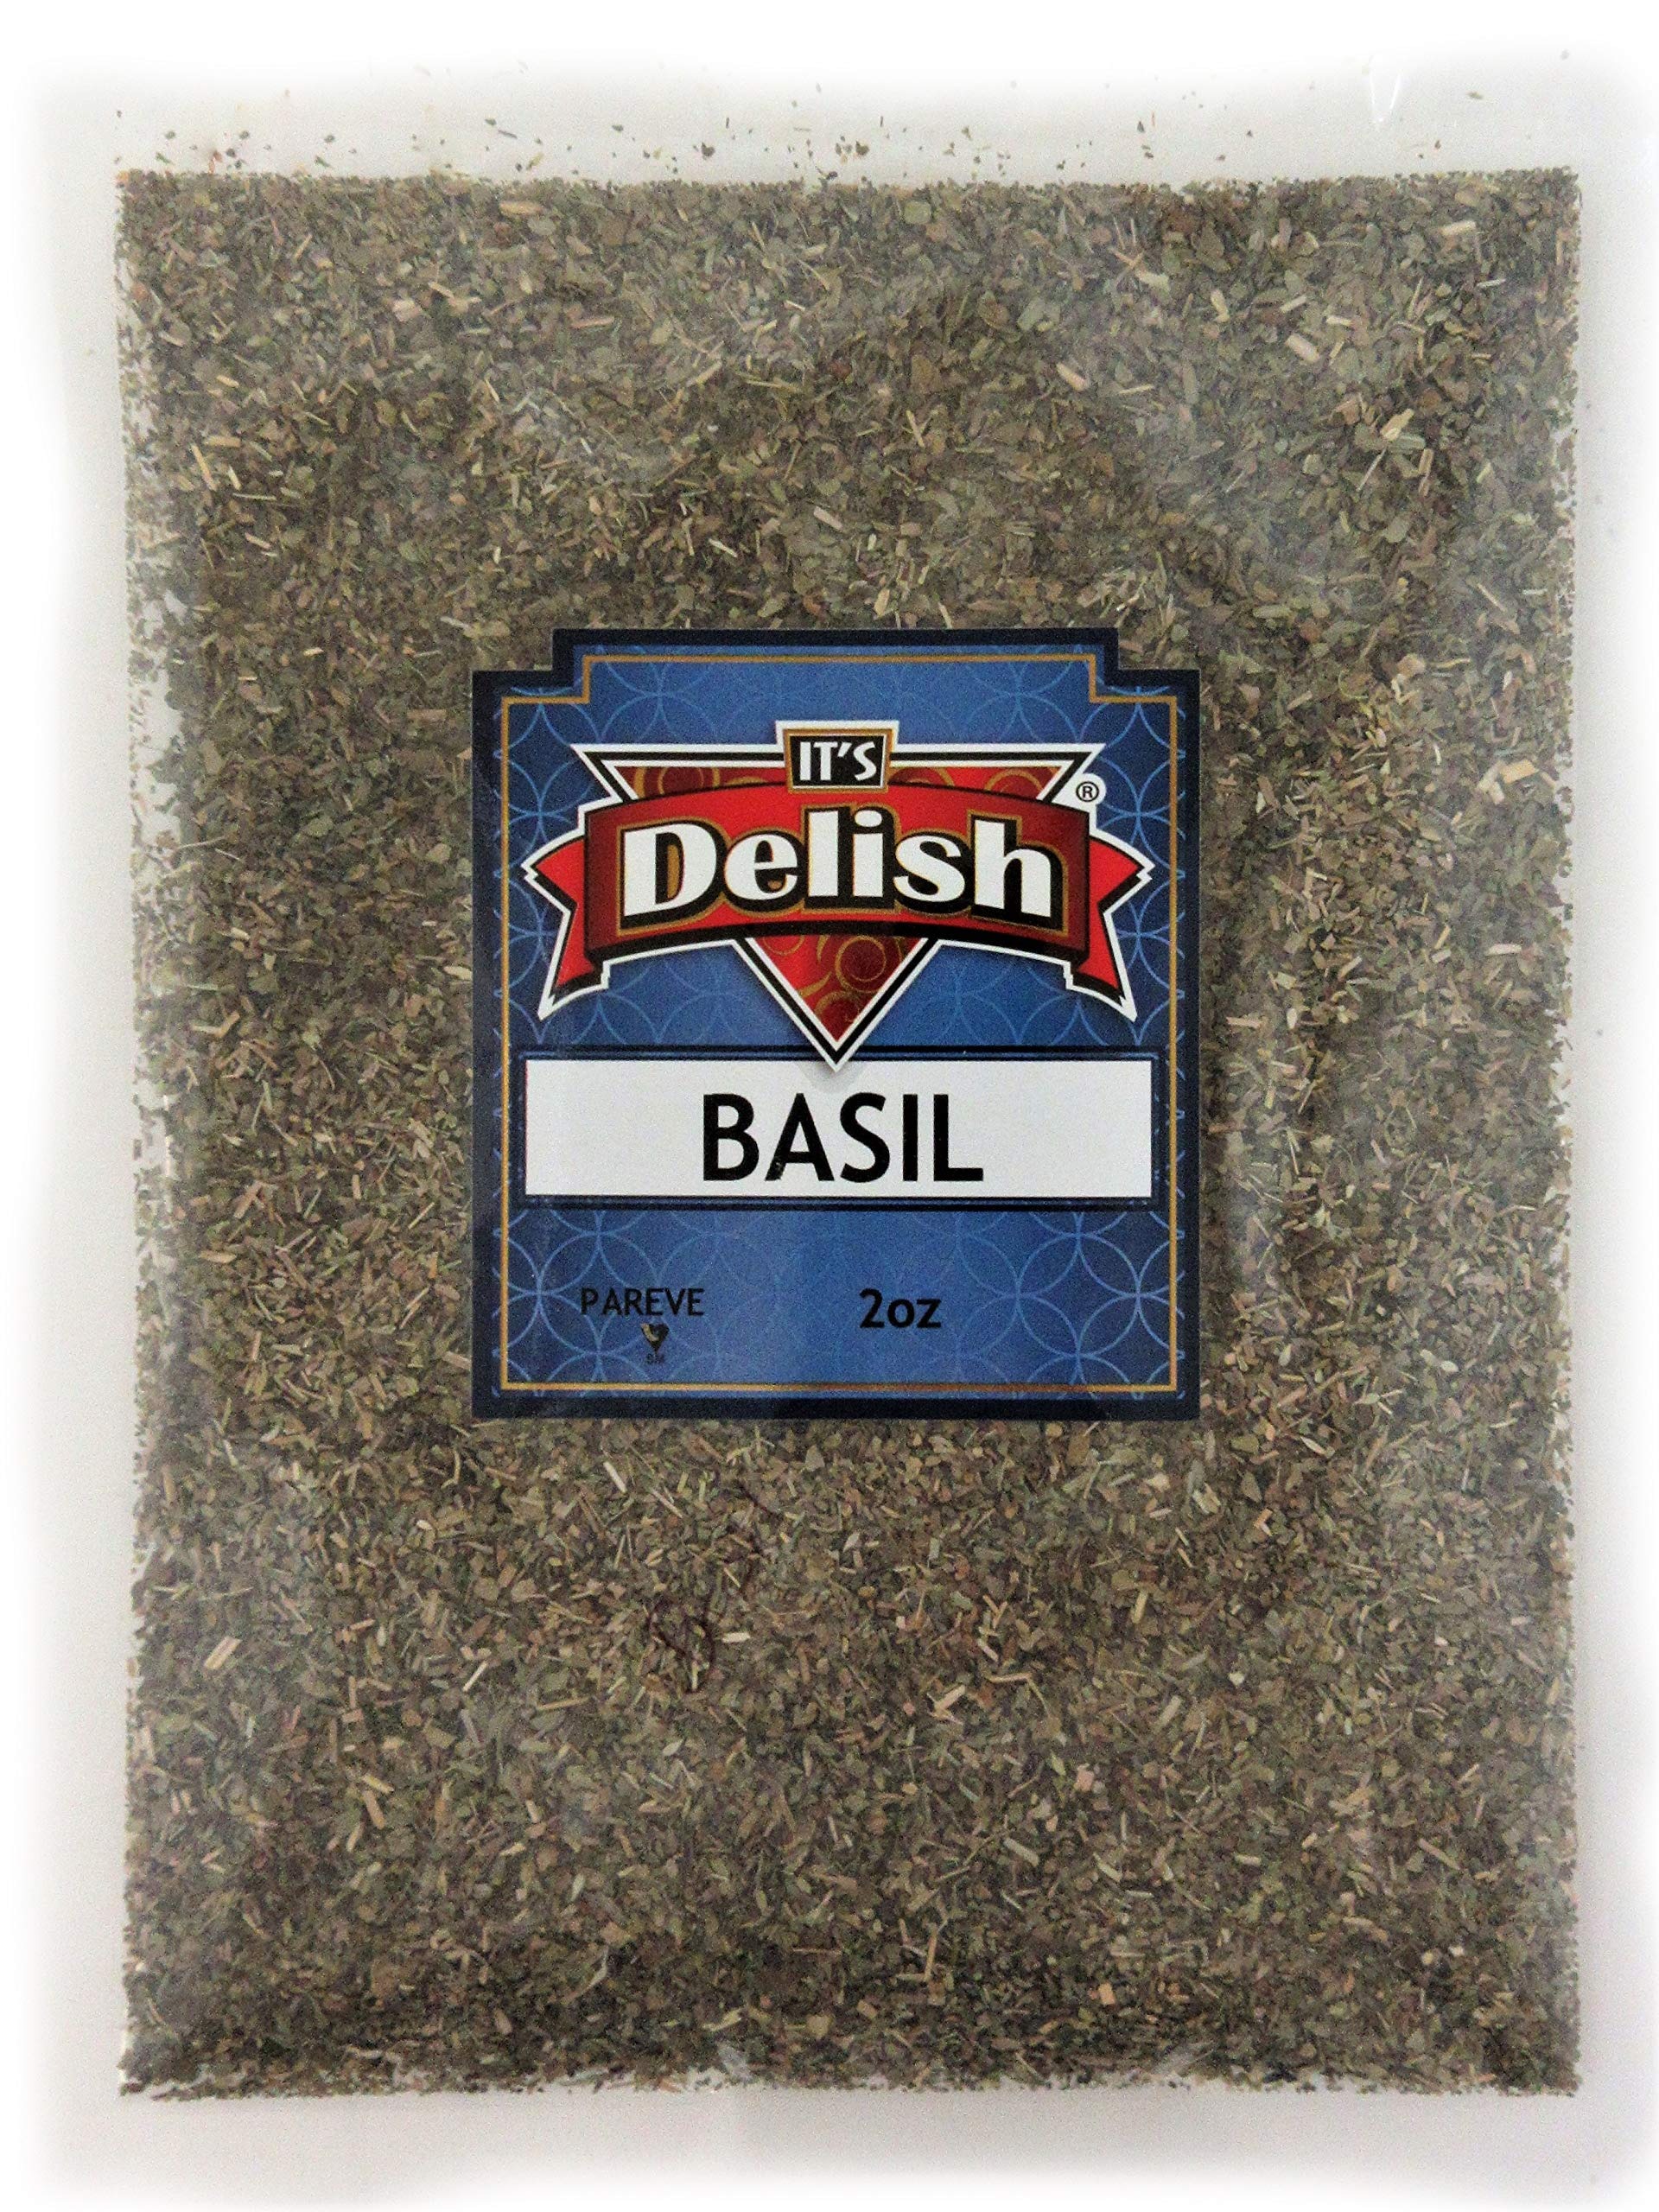
Item Name: Dried Basil Leaves by Its Delish (16 oz)
Value: 1.0
Unit: Ounce

Price: 18.99